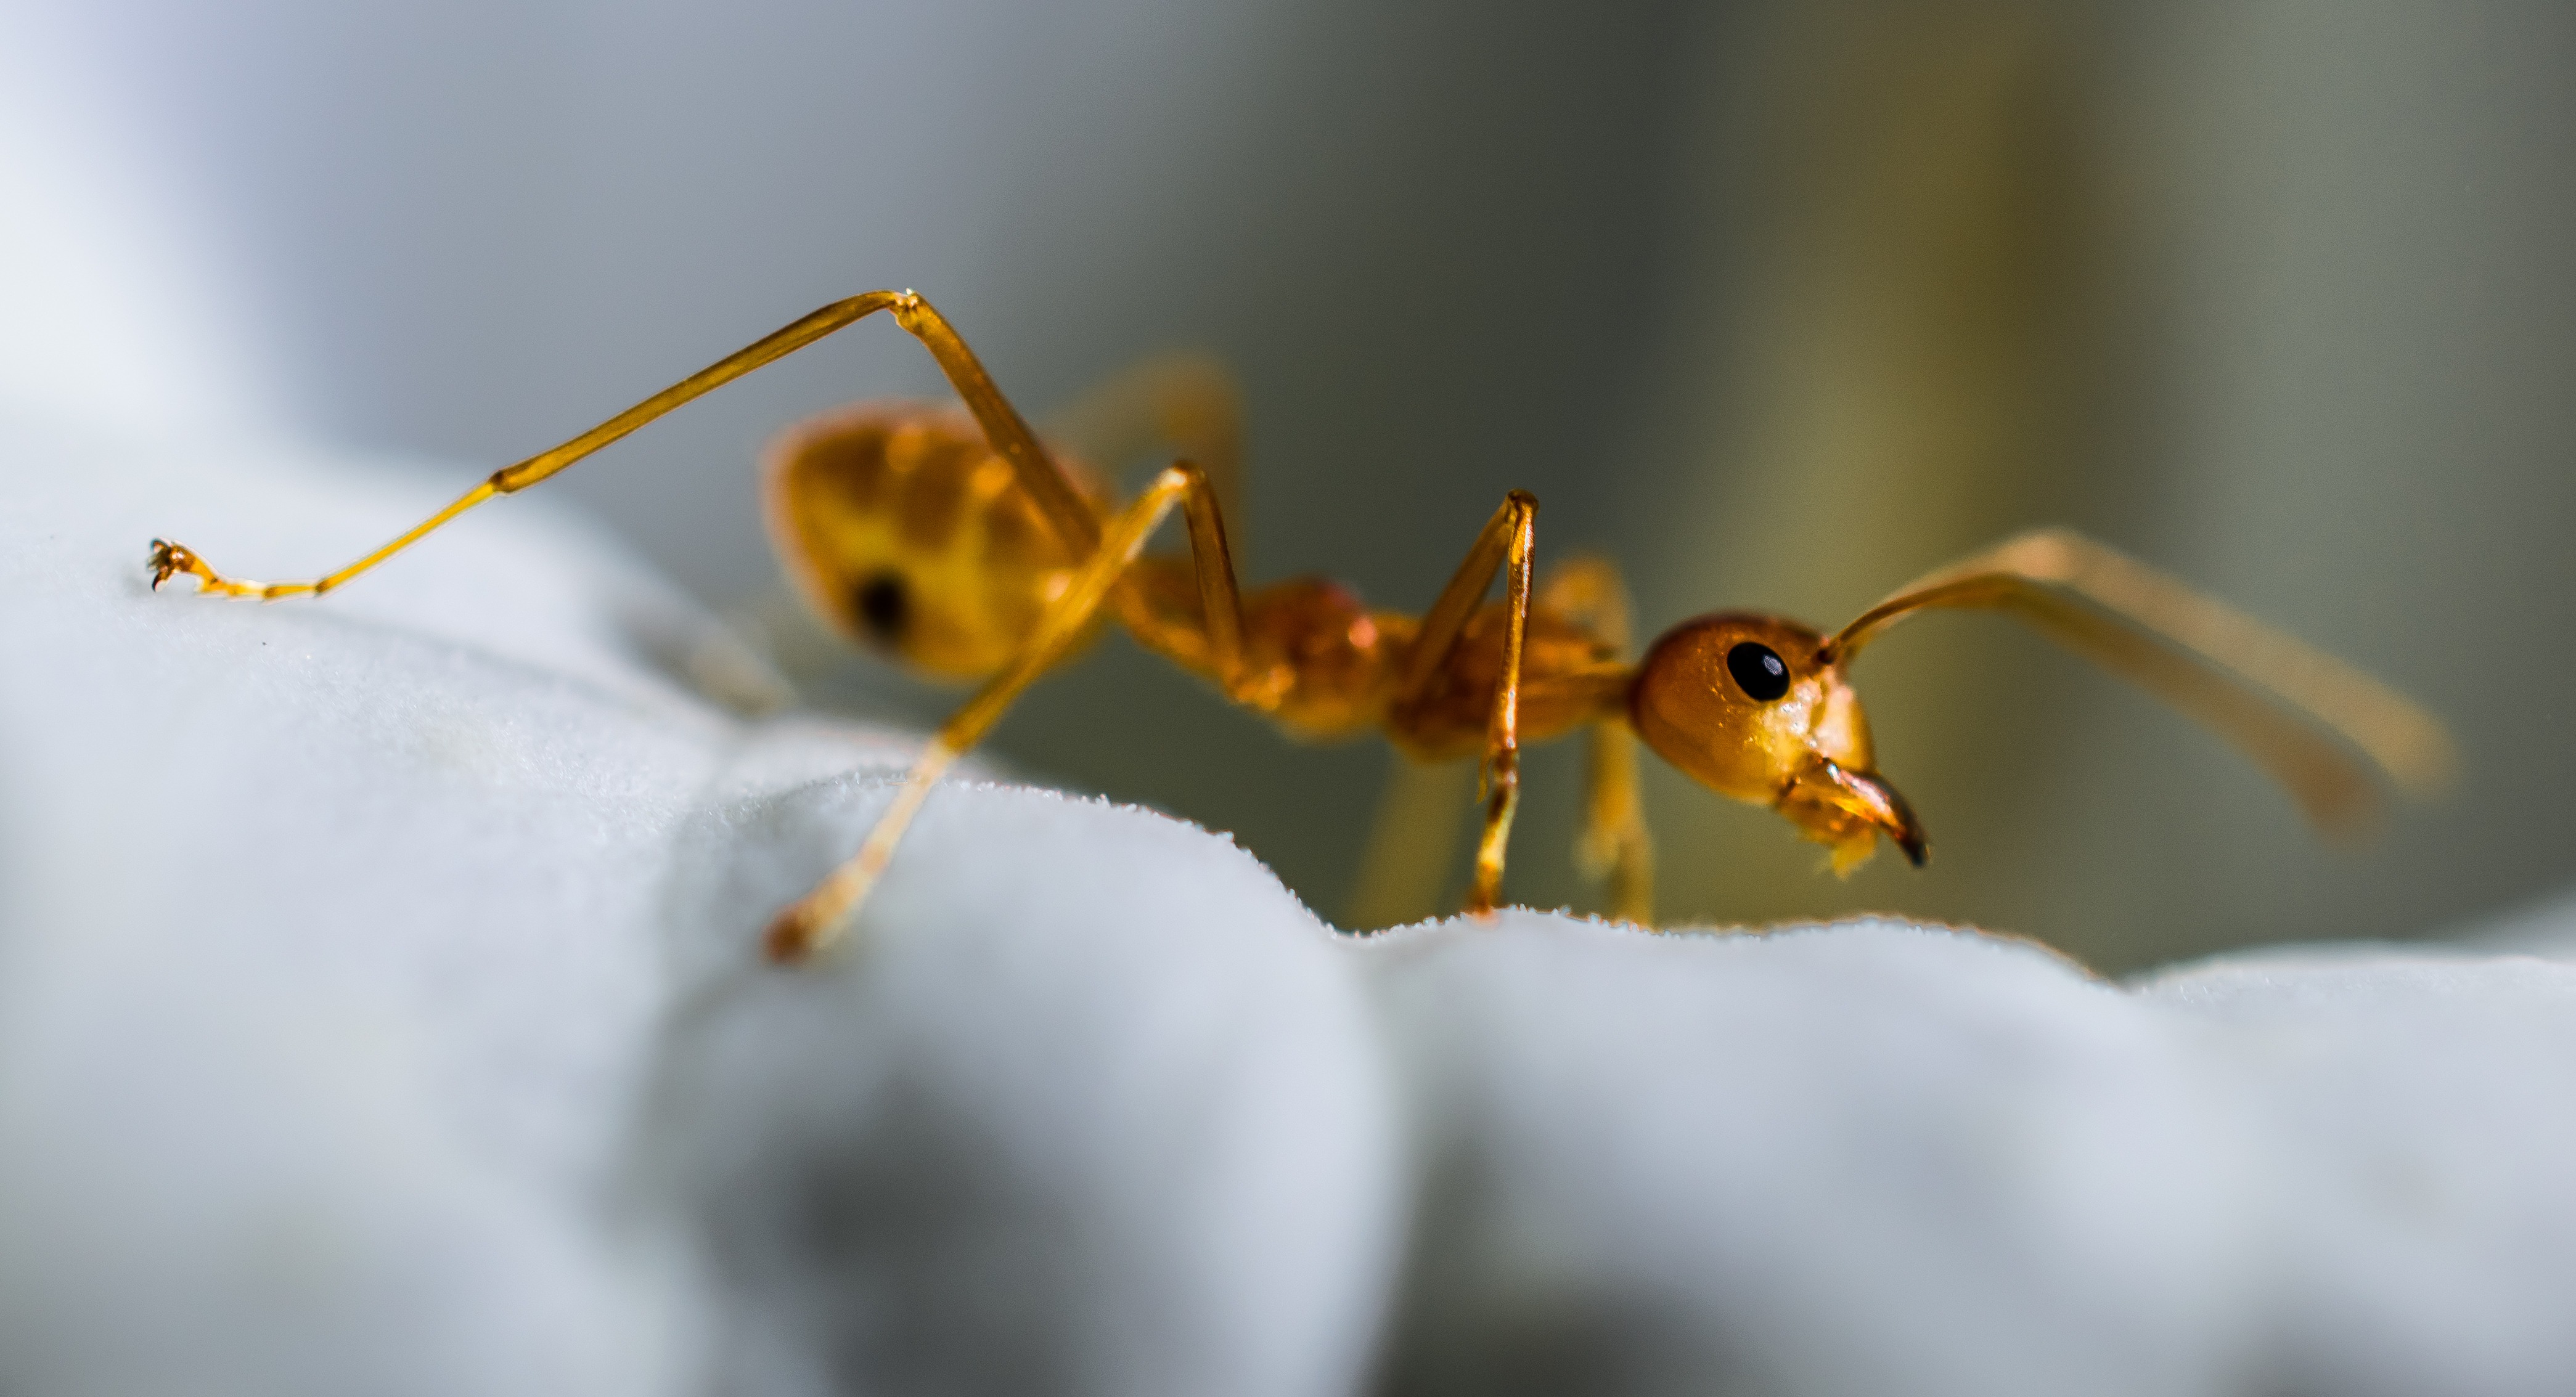
nature, photography, leaf, flower, pollen, insect, macro, yellow, fauna, invertebrate, close up, bee, ant, wasp, pest, nectar, macro photography, arthropod, honey bee, red ant, membrane winged insect